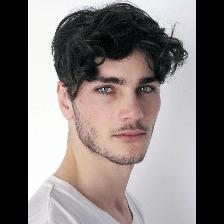
Label: Human